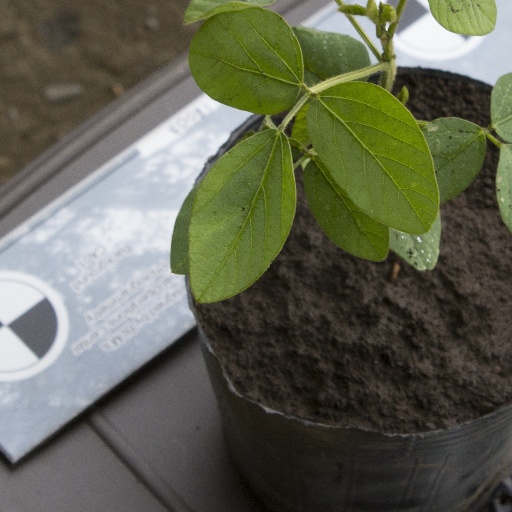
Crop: soybean